Sky position (RA, Dec in degrees): 233.64, 10.715
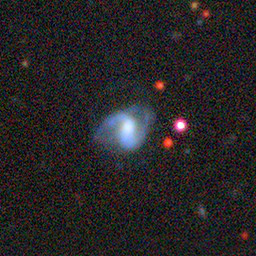
Galaxy morphology: Unbarred Loose Spiral Galaxies